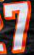
Number: 7